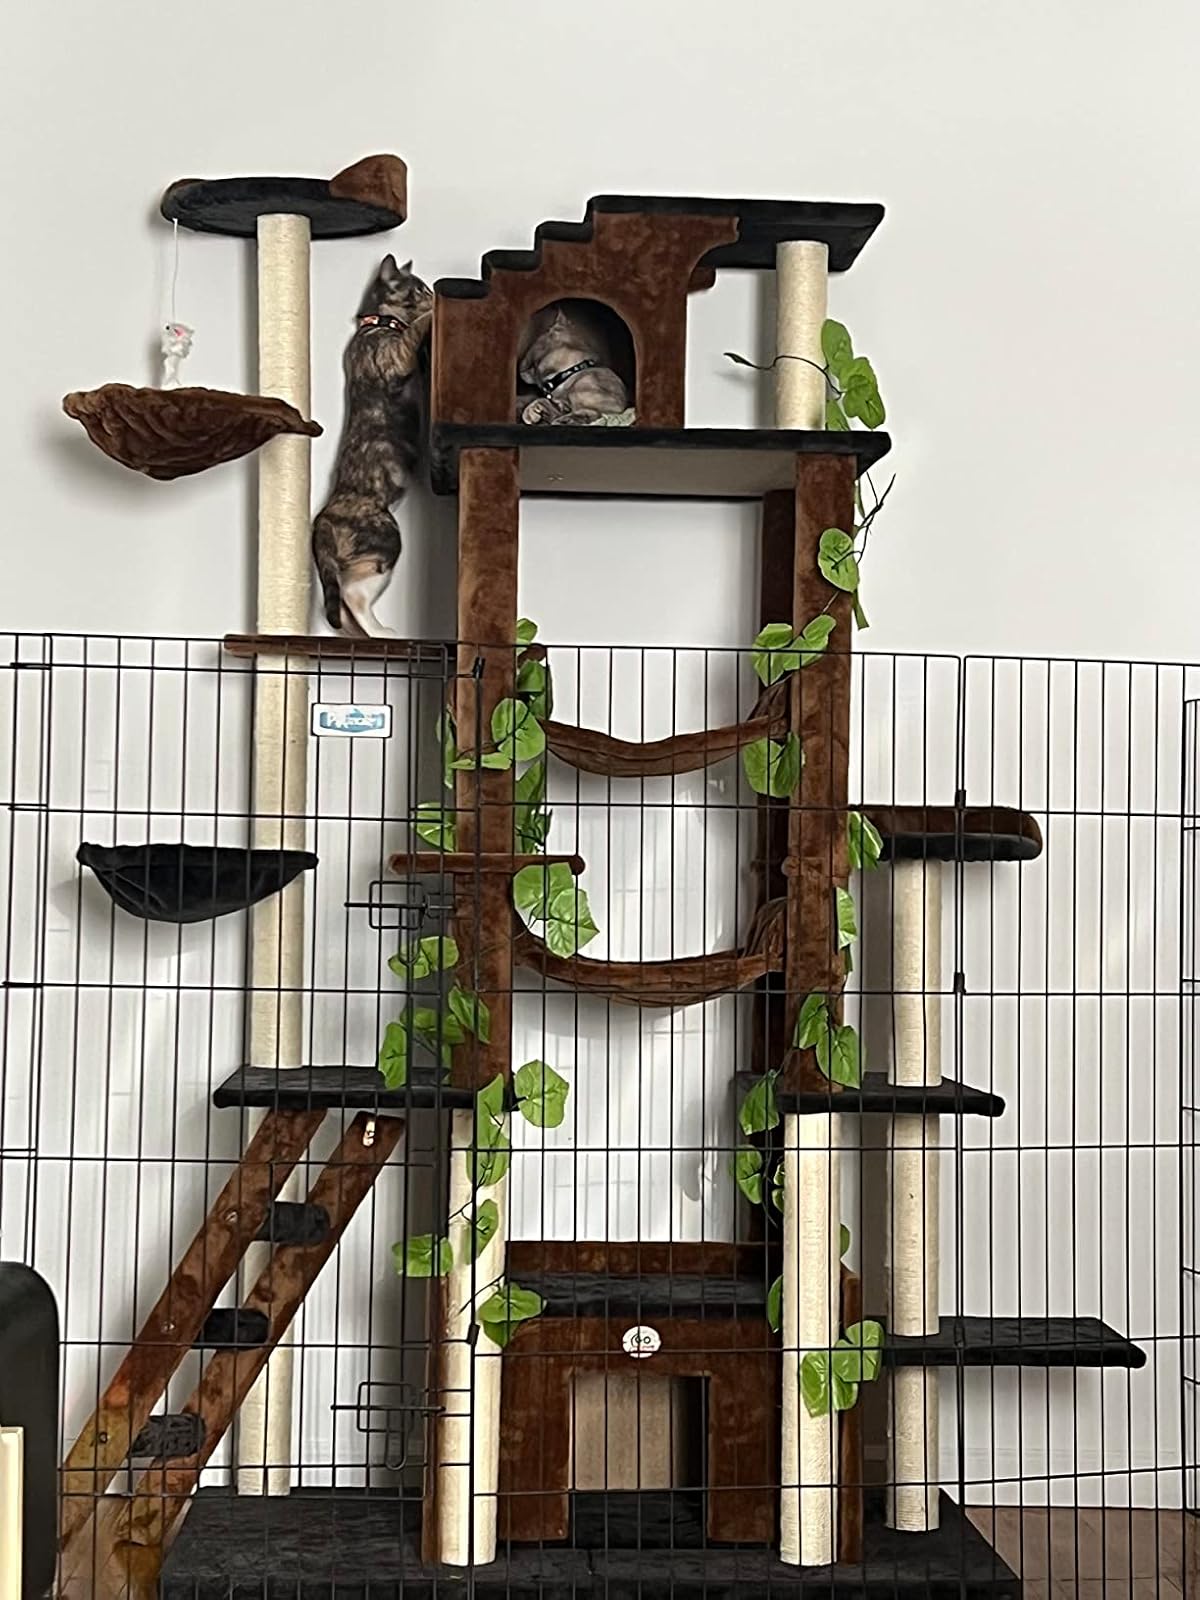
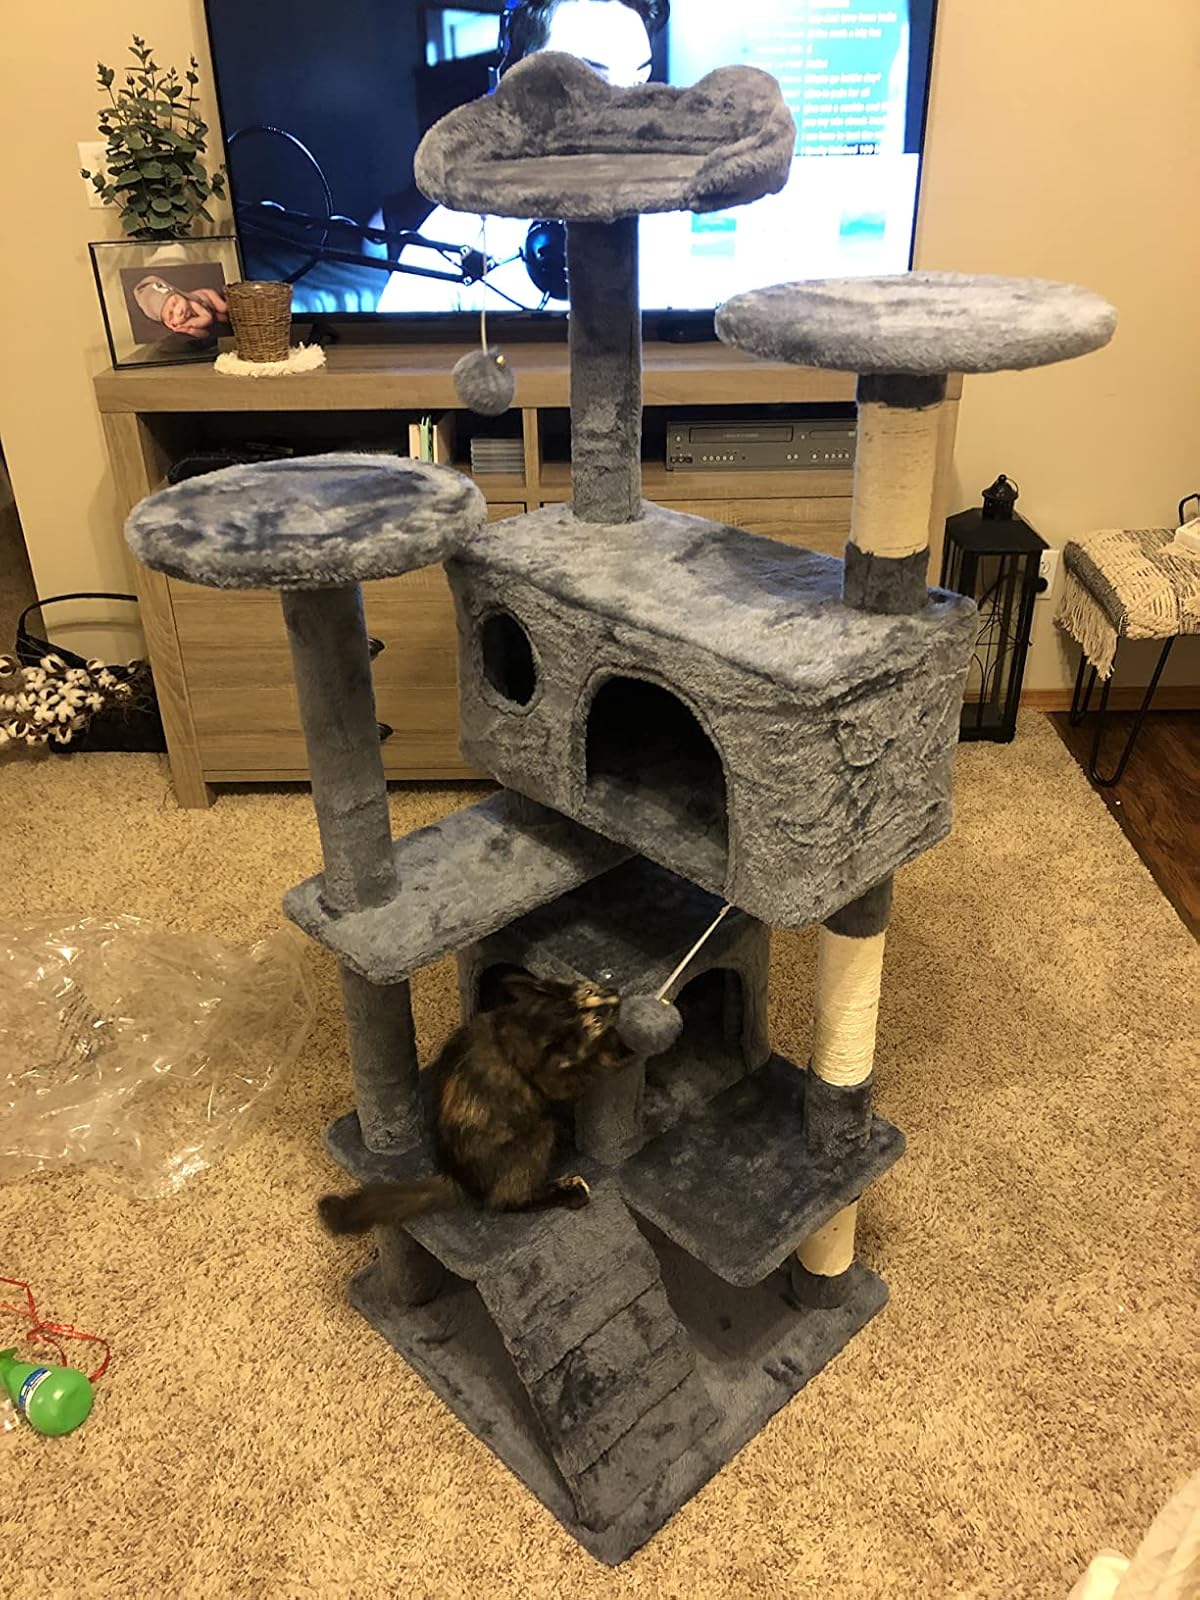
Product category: items_cat tree
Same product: no